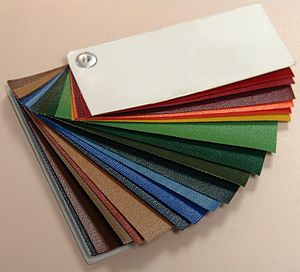
Buckram
Buckram er et kraftigt, imprægneret bomuldsmateriale som blandt andet bruges til indbinding af bøger der skal tåle hyppig håndtering og slid, for eksempel biblioteksbøger.